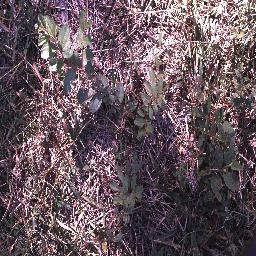
Label: chinee_apple